The Island (1980 film)

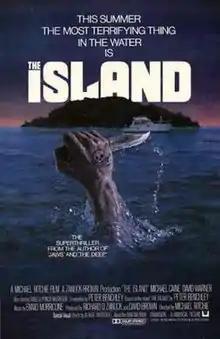
Theatrical poster

adventure-thriller film directed by Michael Ritchie and starring Michael Caine and David Warner. The film was based on a 1979 novel of the same name by Peter Benchley who also wrote the screenplay. It is about a savage group of pirates, made up of outcasts, thieves, and murderers, who are hidden from the outside world by an uncharted Caribbean island, and who have raided boats to sustain themselves since the 17th century.